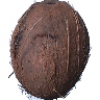
Label: cocos